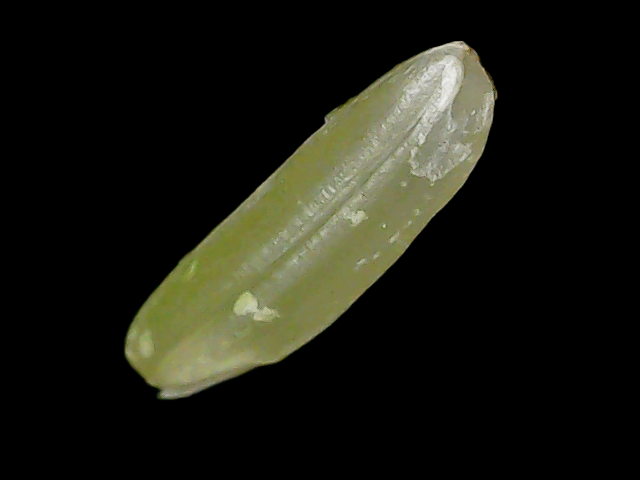
Rice variety: Binadhan11